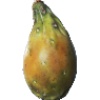
Label: cactus_fruit